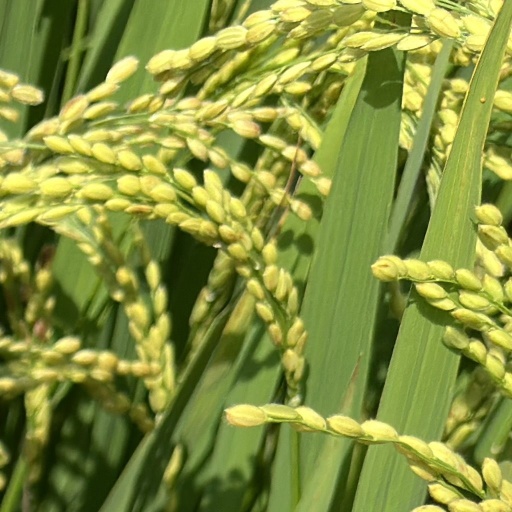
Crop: rice